Slit drum

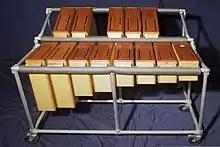
Chromatically tuned slit drums, range C3–C4

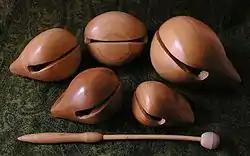
Wooden fish

The wooden fish works like a slit drum but is rarely classified with the other slit drums.